José Plácido de Castro

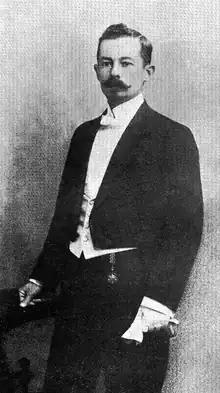
Portrait of Plácido de Castro

José Plácido de Castro (9 September 1873 – 11 August 1908) was a Brazilian soldier, surveyor, rubber producer and politician who led the armed revolt during the Acre War of 1902–3, when the Republic of Acre broke away from Bolivia. He was the president of the state of Acre just before and after it was purchased by Brazil. After the war he became extremely wealthy as a rubber producer, and made many enemies. He was assassinated in 1908. He is considered a hero of Brazil.